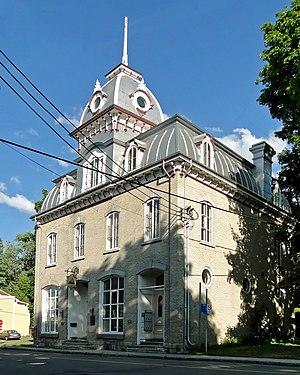
Ancien hôtel de ville de Lauzon, Lévis, Québec, Canada
Lauzon est une ancienne ville du sud de la province de Québec au Canada qui a existé de 1910 à 1989. La ville était située en bordure du fleuve Saint-Laurent, au sud-est de Québec, et elle fait maintenant partie de la ville de Lévis.
Cette liste recense les biens du patrimoine immobilier de la Chaudière-Appalaches inscrits au répertoire du patrimoine culturel du Québec. Cette liste est divisées par municipalité régionale de comté géographique.
Cet article recense les lieux patrimoniaux de la Chaudière-Appalaches inscrit au répertoire des lieux patrimoniaux du Canada, qu'ils soient de niveau provincial, fédéral ou municipal.